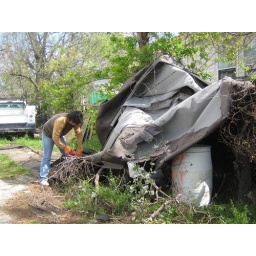
Shane cuts a roof in to pieces that has been swept away on now on the fence